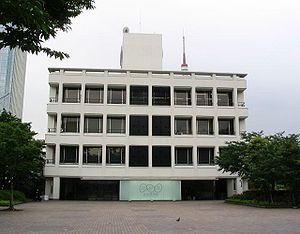
NHK
NHK Broadcasting museum
NHK er det japanske public service-medie med både radio- og tv-station. NHK's finansieres gennnem TV-licens, og dens kanaler sendes uden reklamer. Navnet udtales i Japan på engelsk.